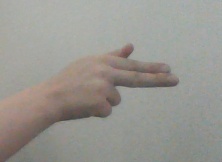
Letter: ghain